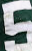
Number: 5